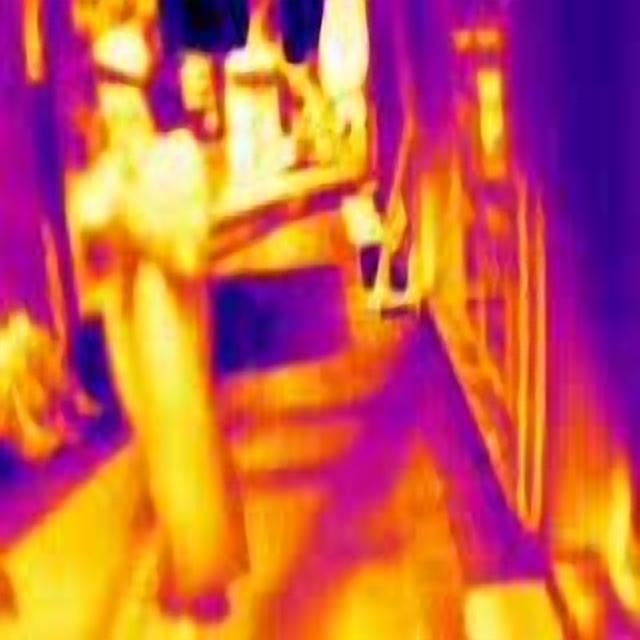
Detected objects:
label: person
label: person